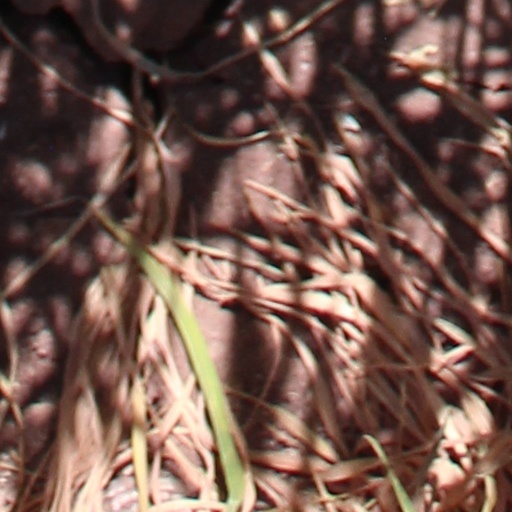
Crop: wheat